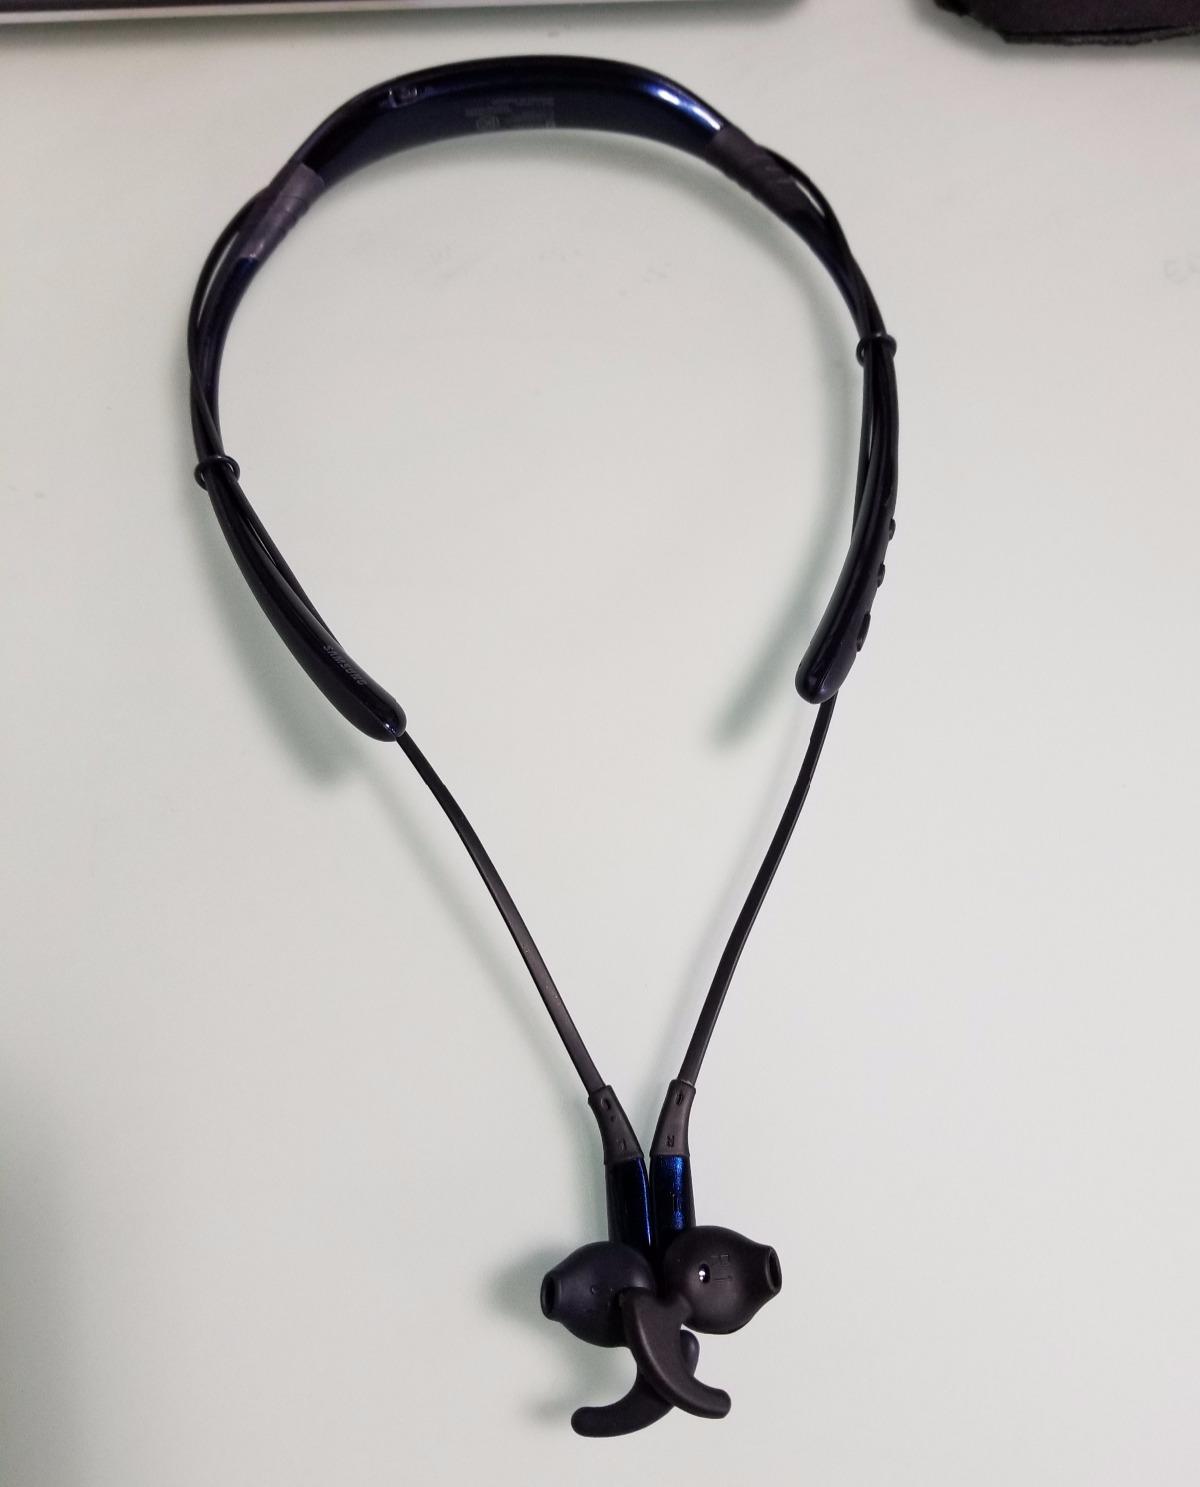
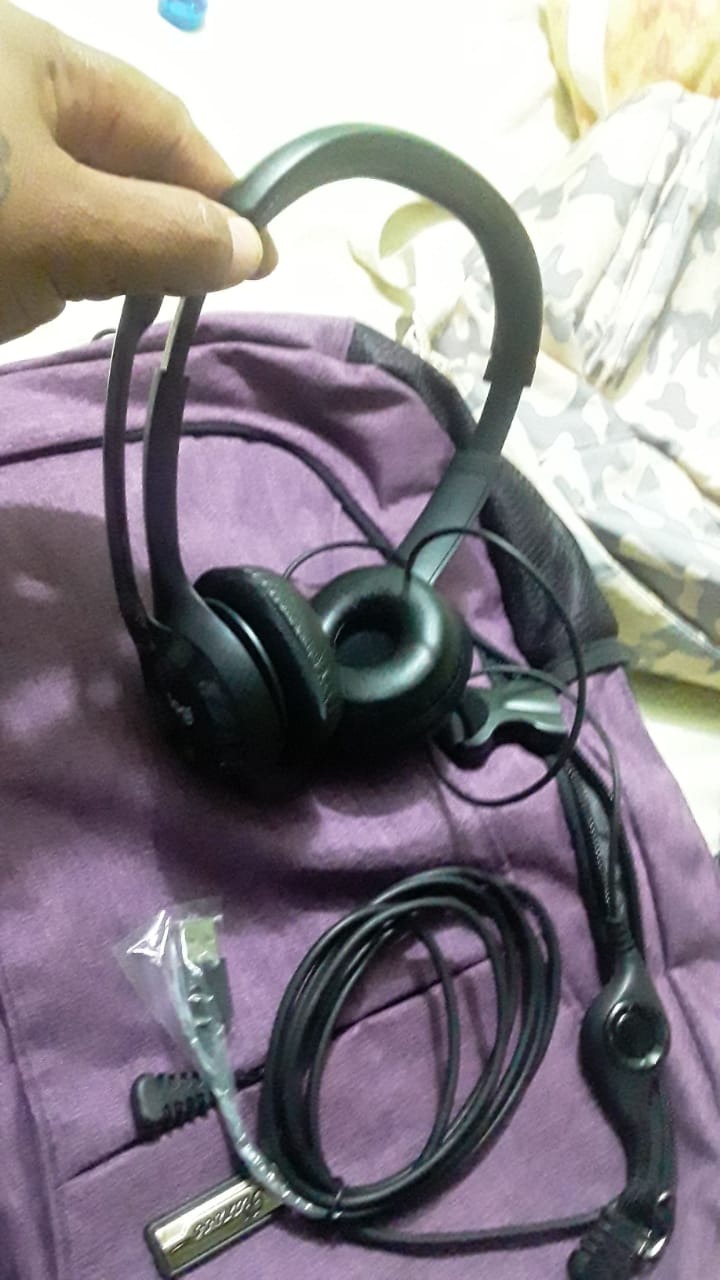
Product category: headphones
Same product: no